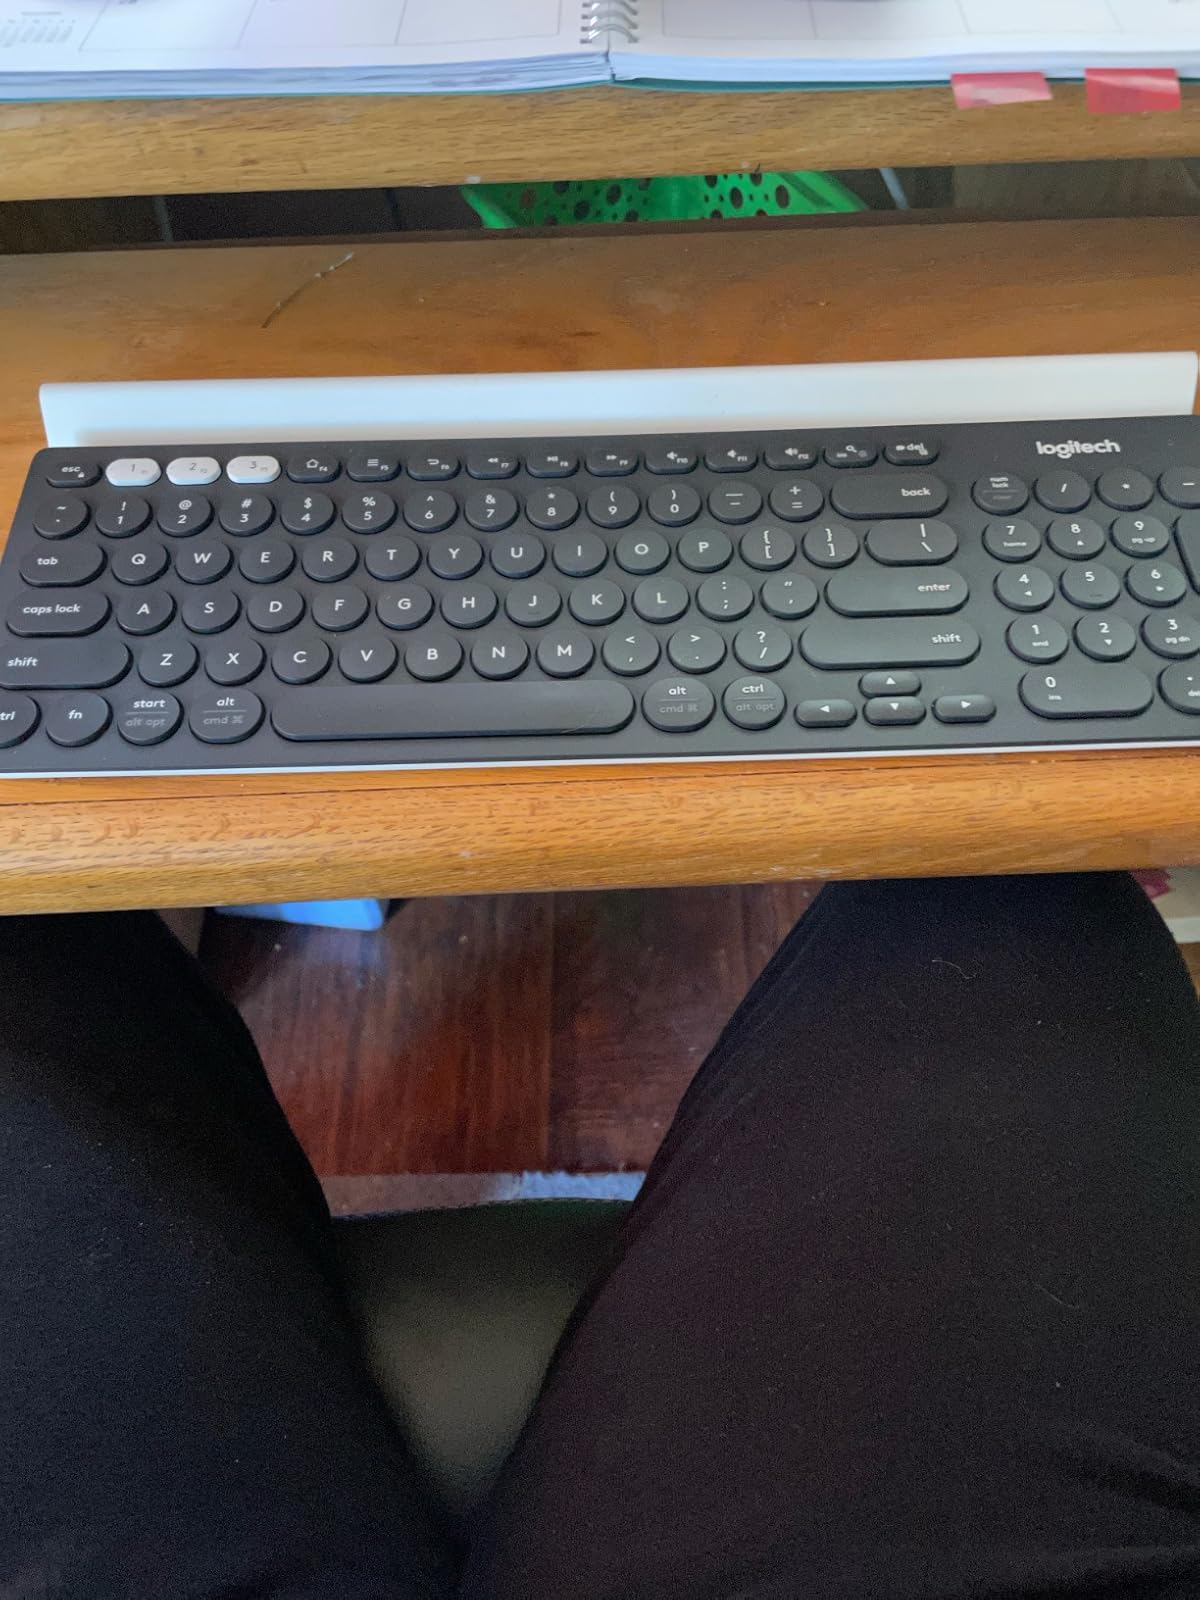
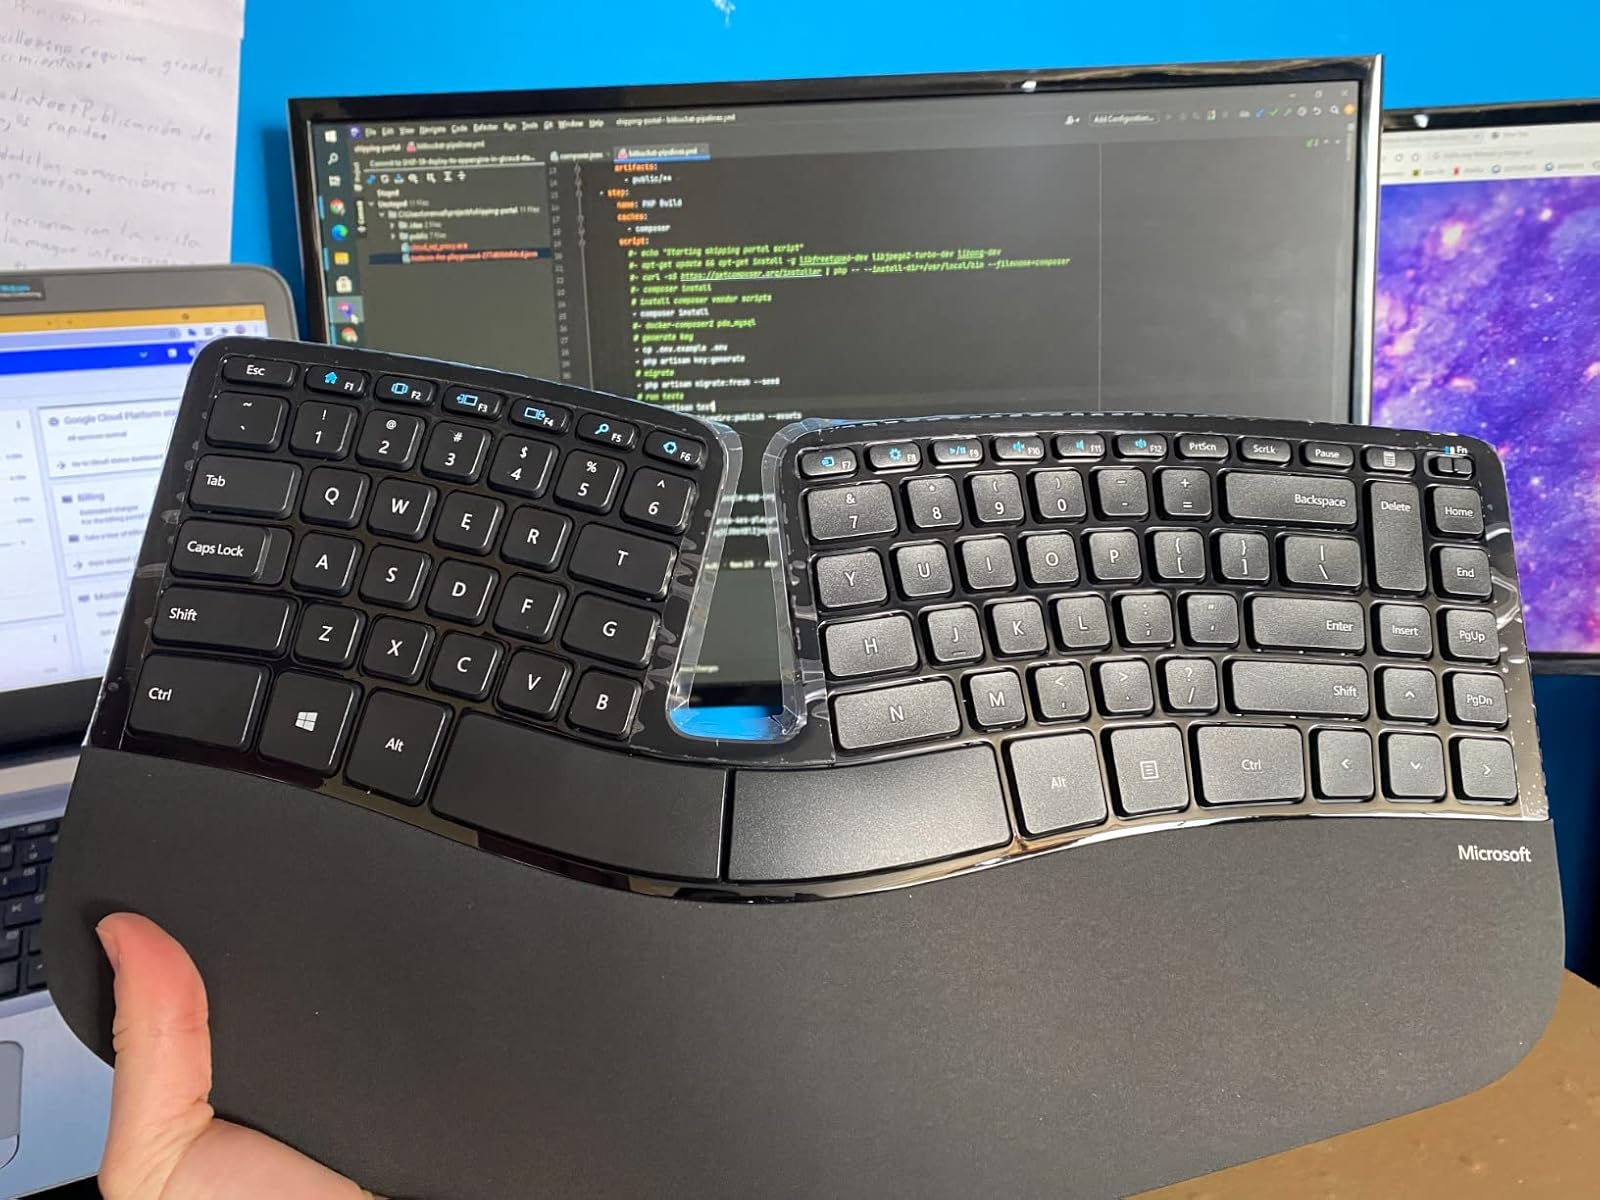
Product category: keyboard
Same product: no